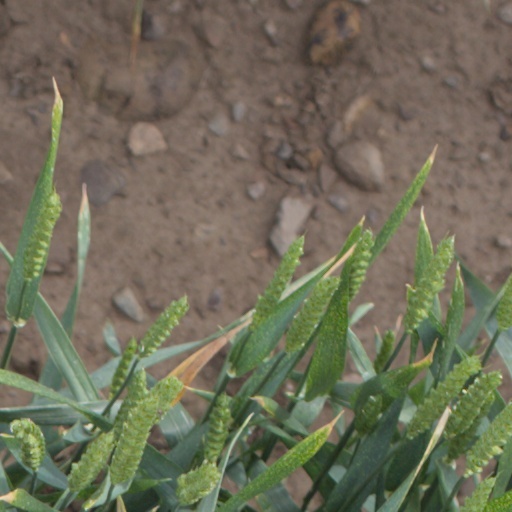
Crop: wheat